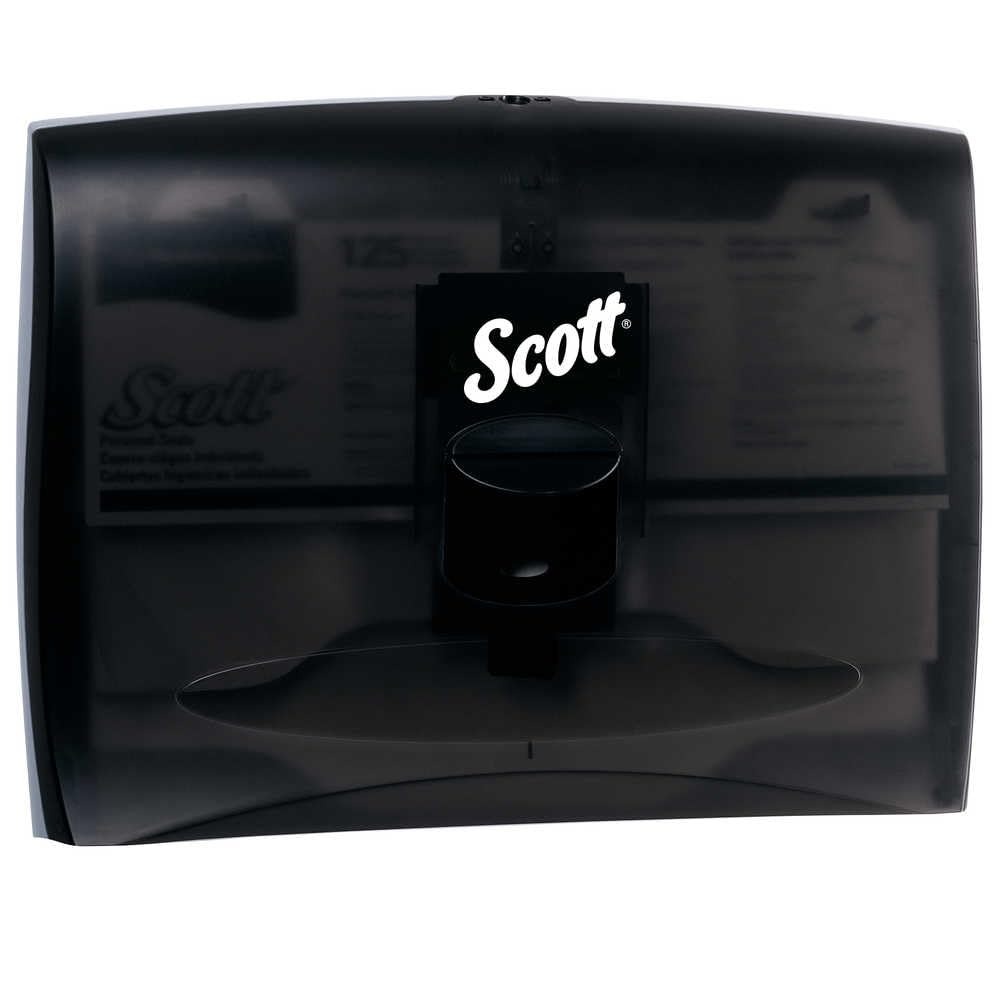
Item Name: Scott'S Toilet Seat Cover Dispenser Bulk
Product Description: Dispenses one cover at a time. Fully enclosed for sanitation. Simplified door hinge design. Replaceable lock with push button option. 17.5in x 13.25in x 3.25in. Key guard to prevent theft. Spare parts attached to back wall. Features: Fully enclosed for sanitation Simplified door hinge design Replaceable lock with push button option 17.5in x 13.25in x 3.25in Key guard to prevent theft Spare parts attached to back wall
Value: 1.0
Unit: Count

Price: 24.51